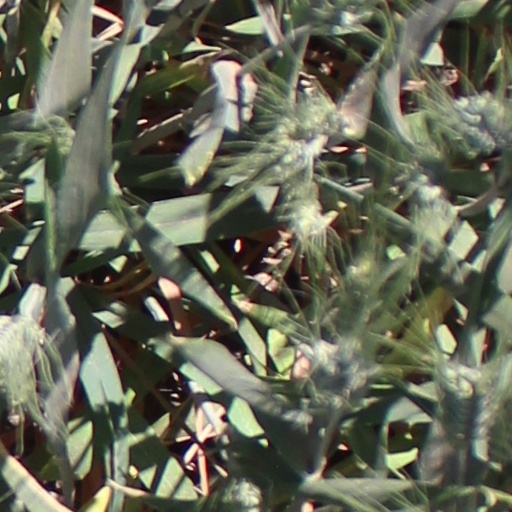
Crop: wheat